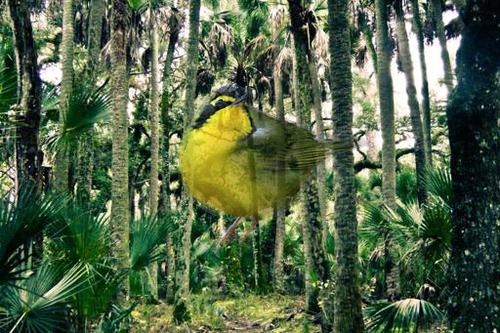
Bird species: Kentucky_Warbler
Bird type: landbird
Background: land